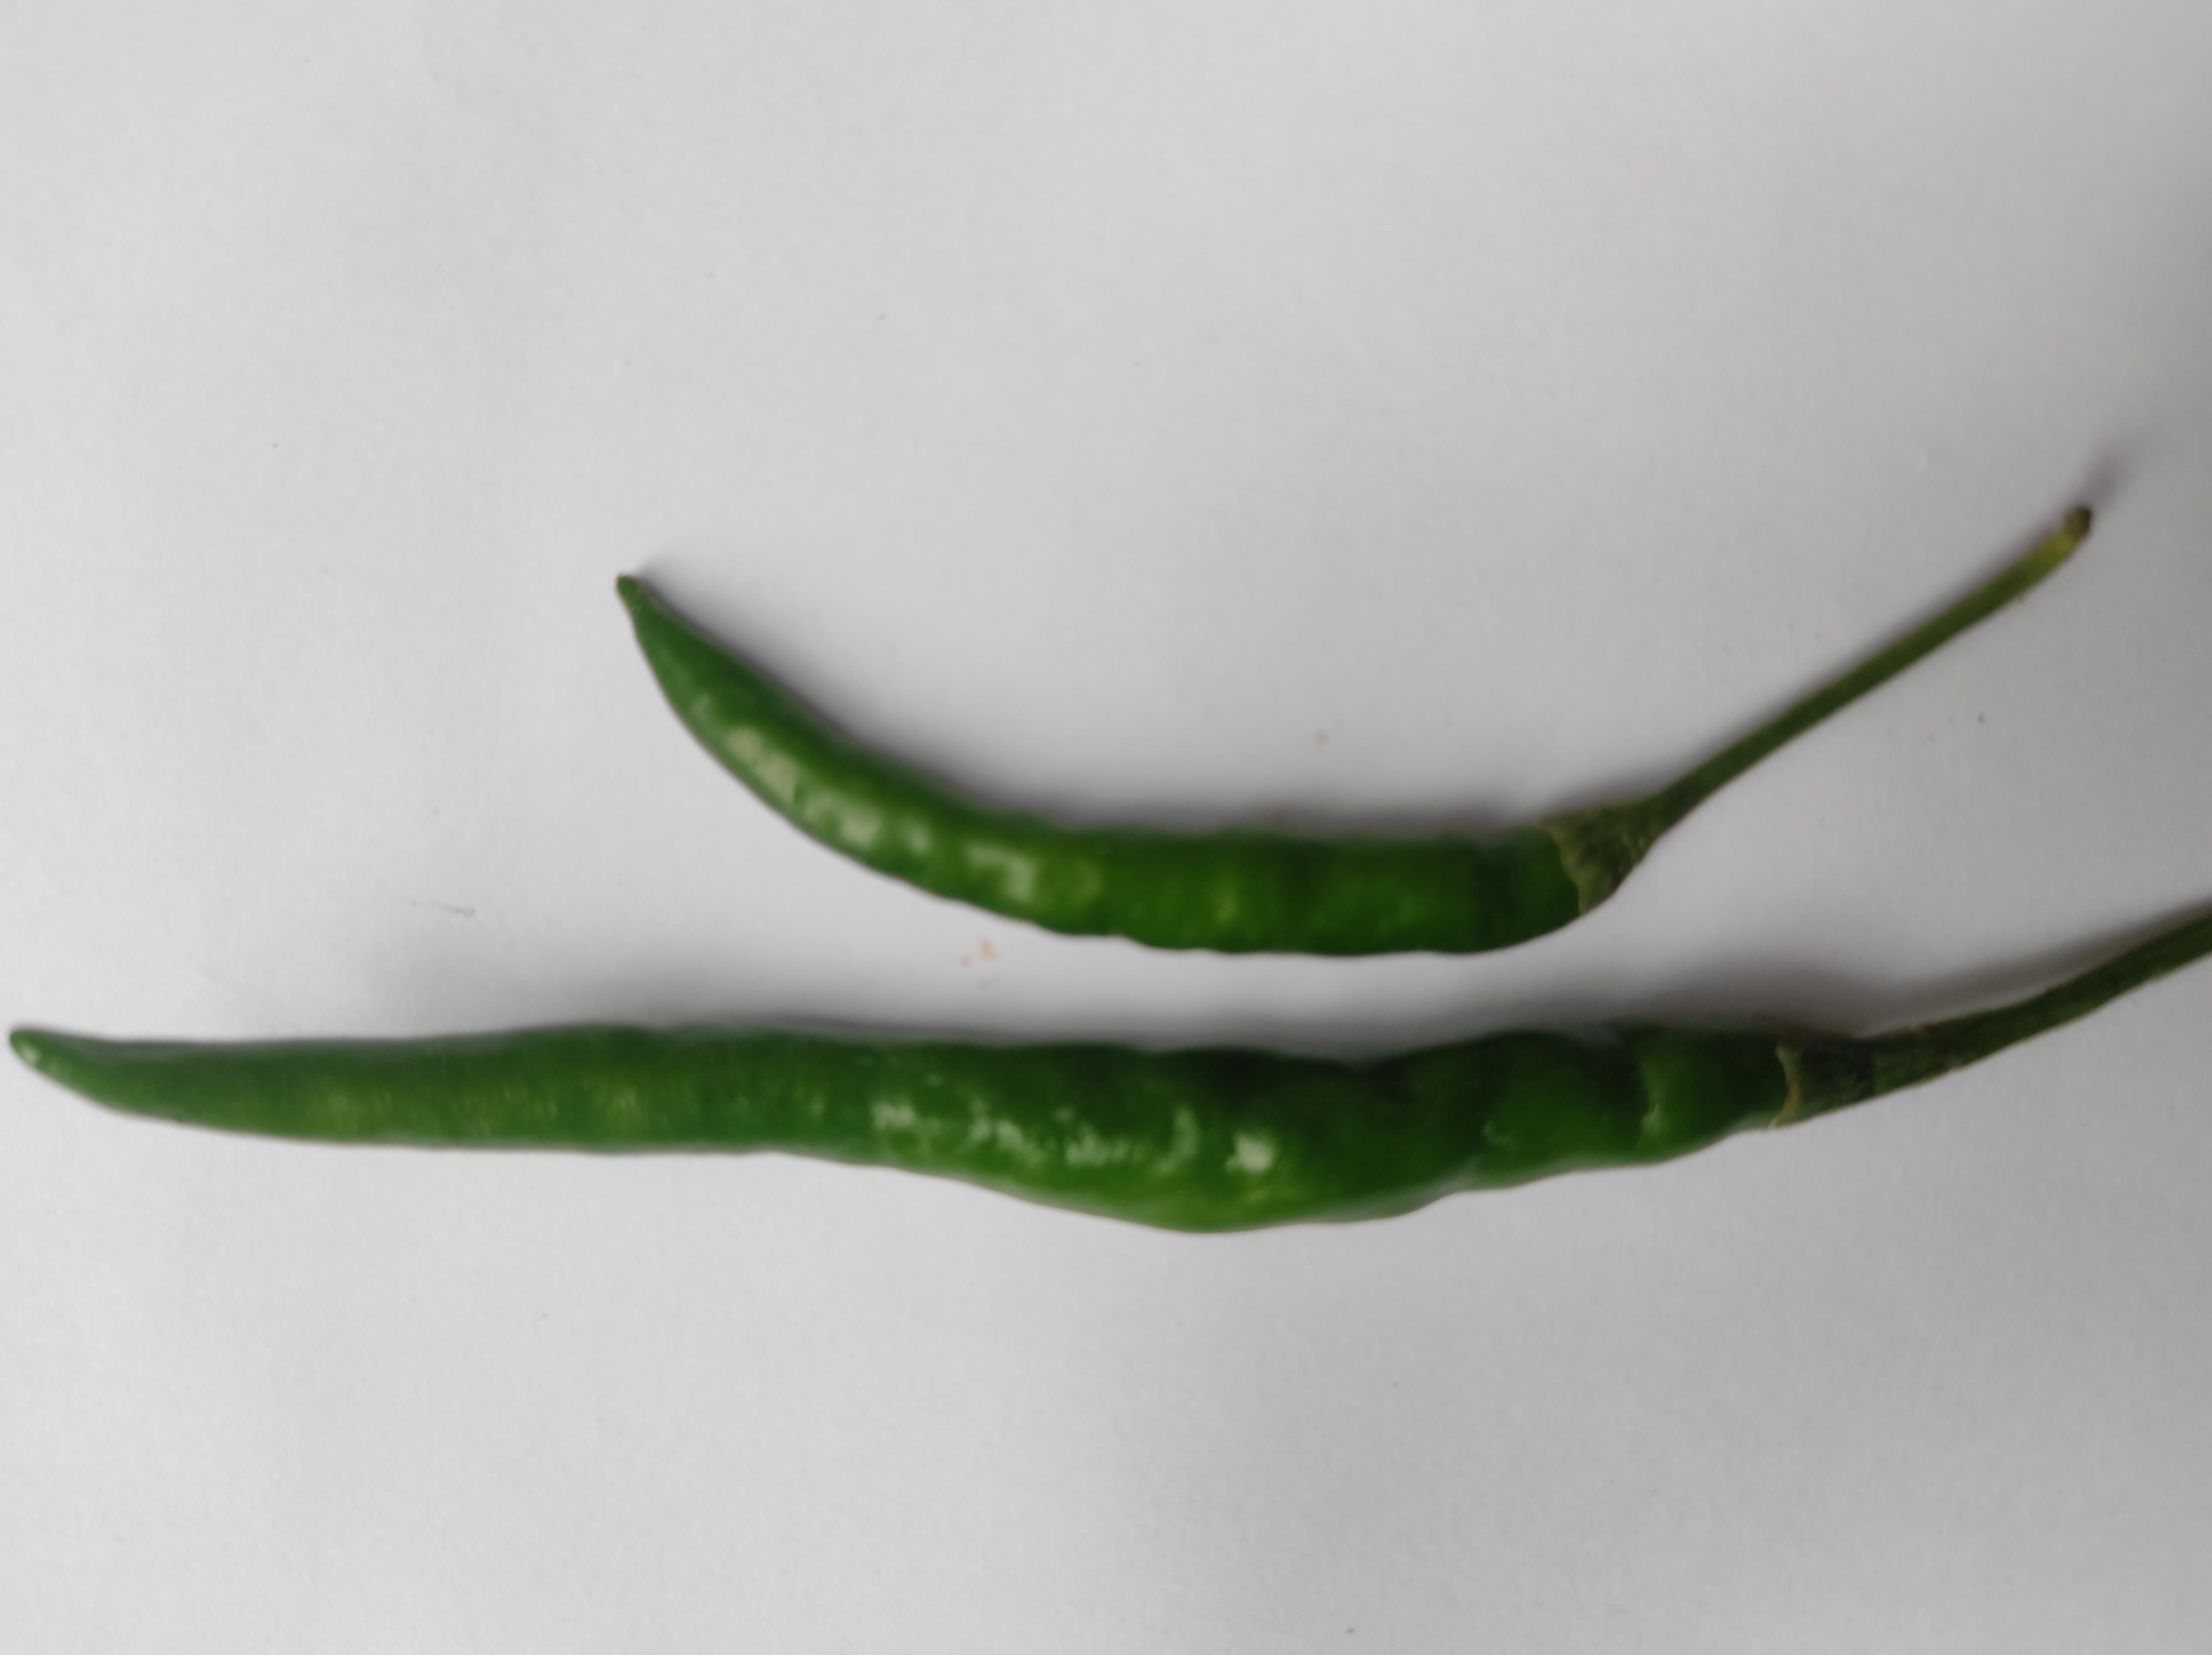
Label: Green Chili